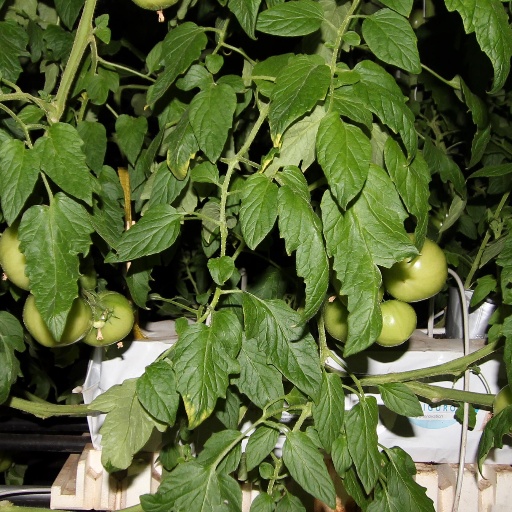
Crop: tomato